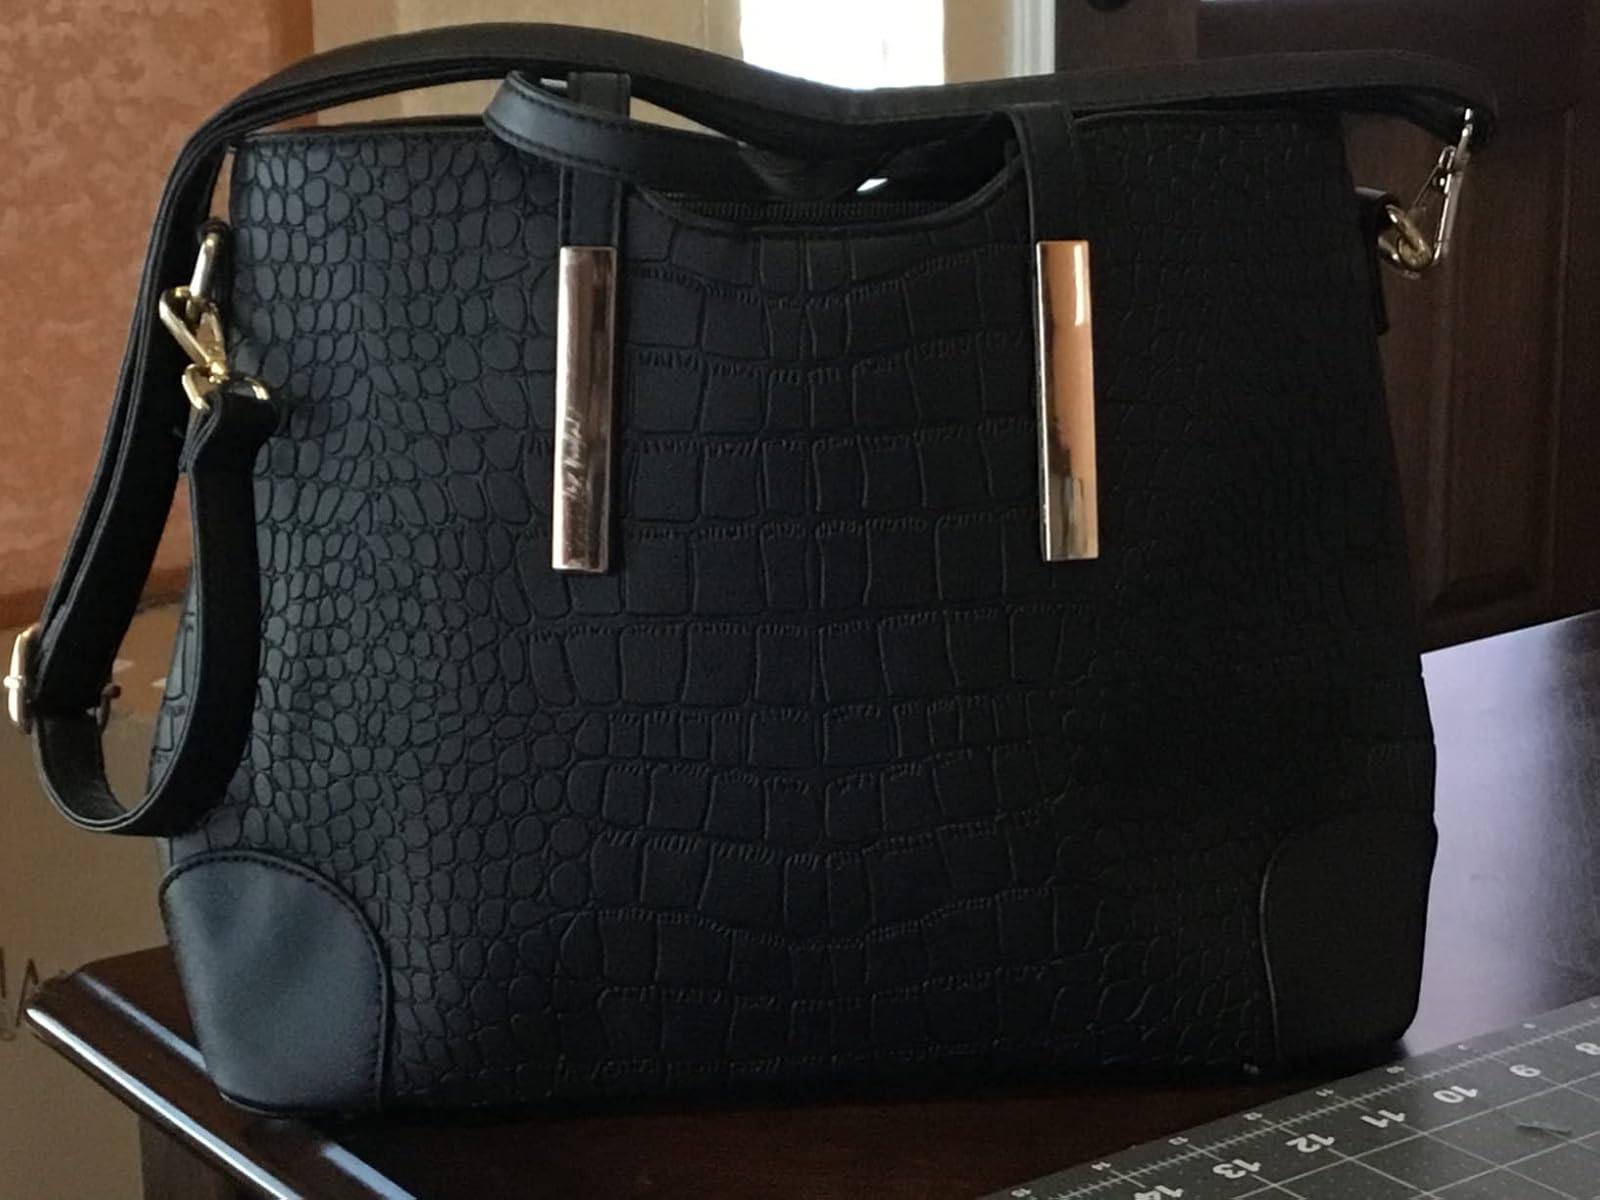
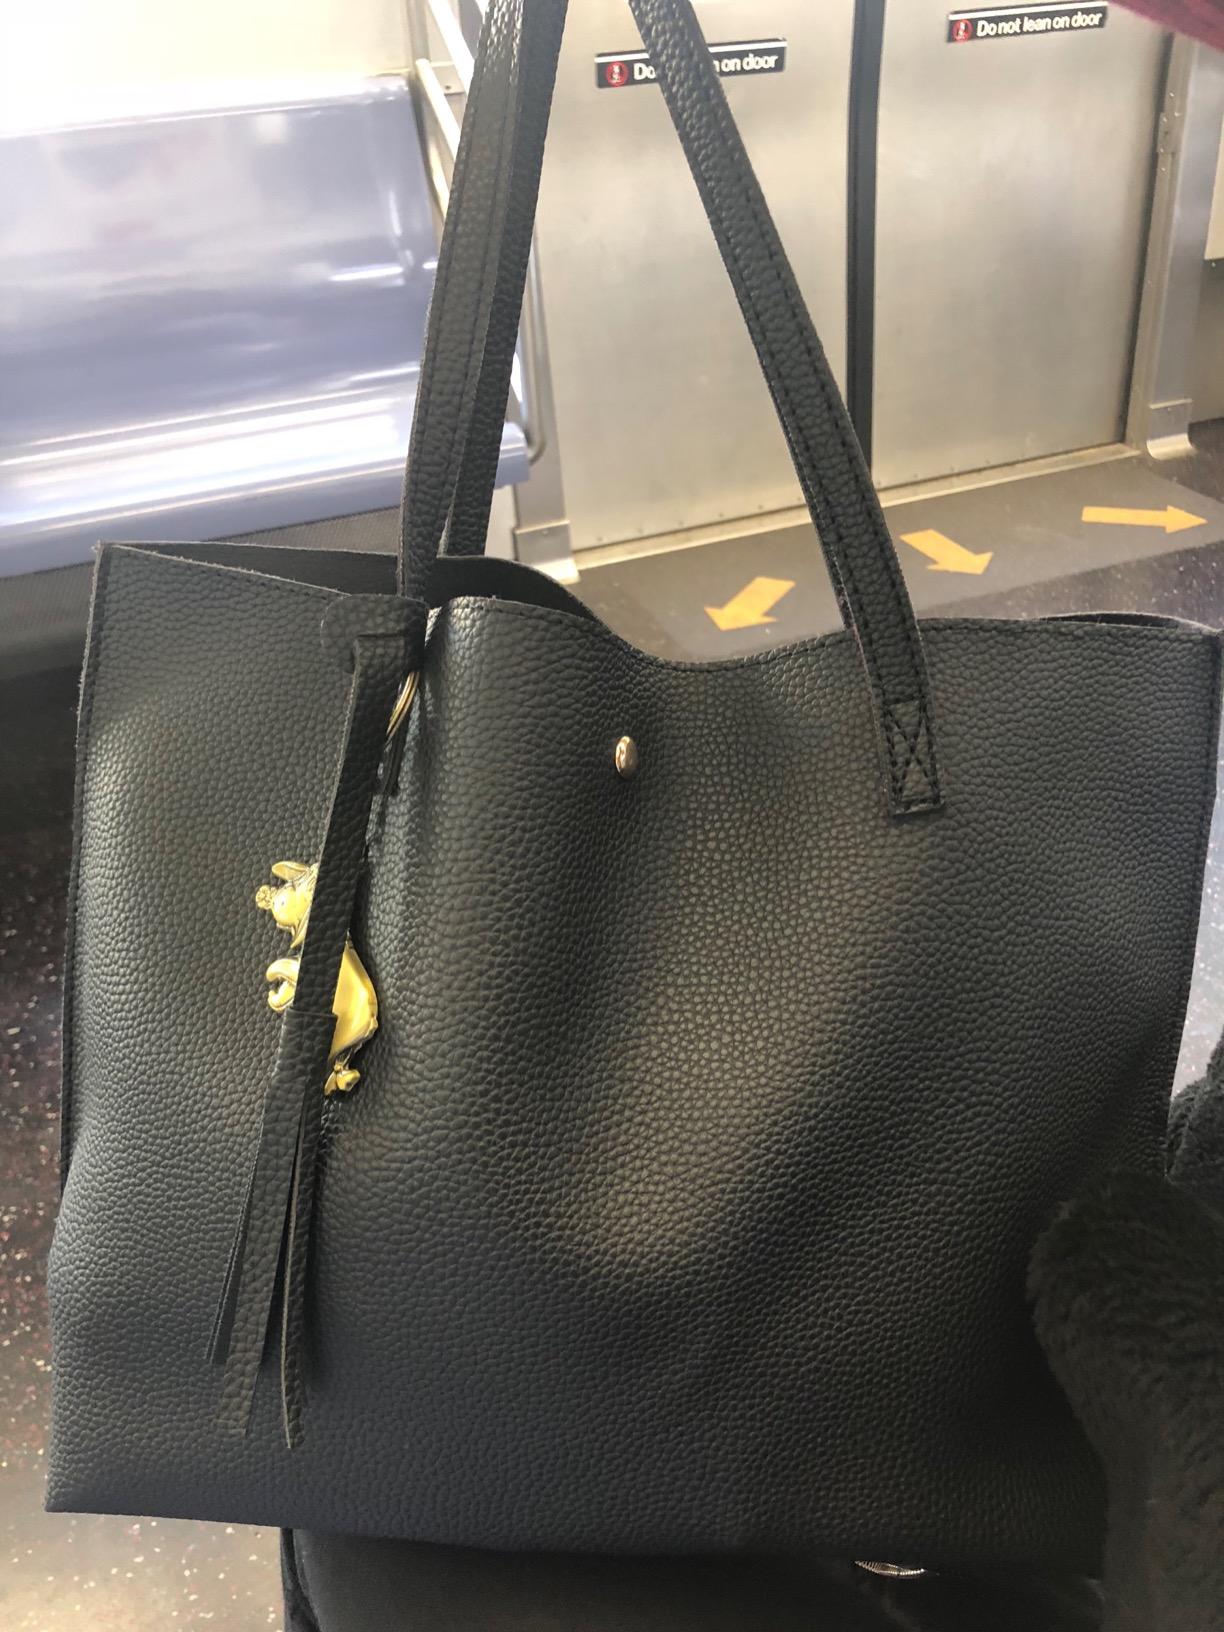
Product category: accessories_handbag
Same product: no